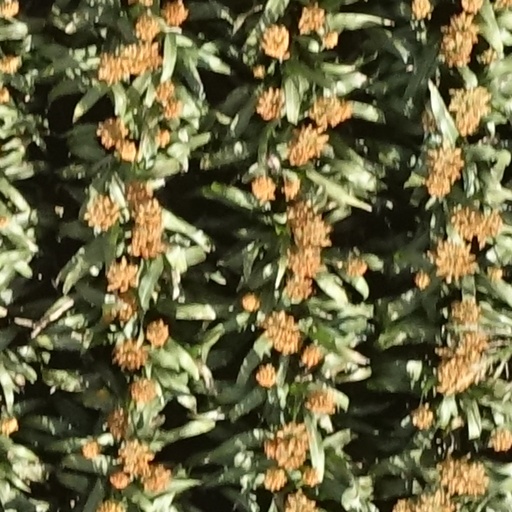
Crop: sorghum